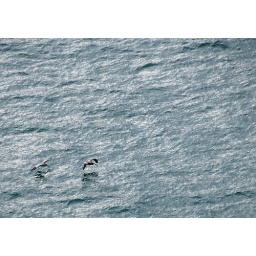
Birds flying over the Pacific off the coast of Oregon.